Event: Nepal Earthquake
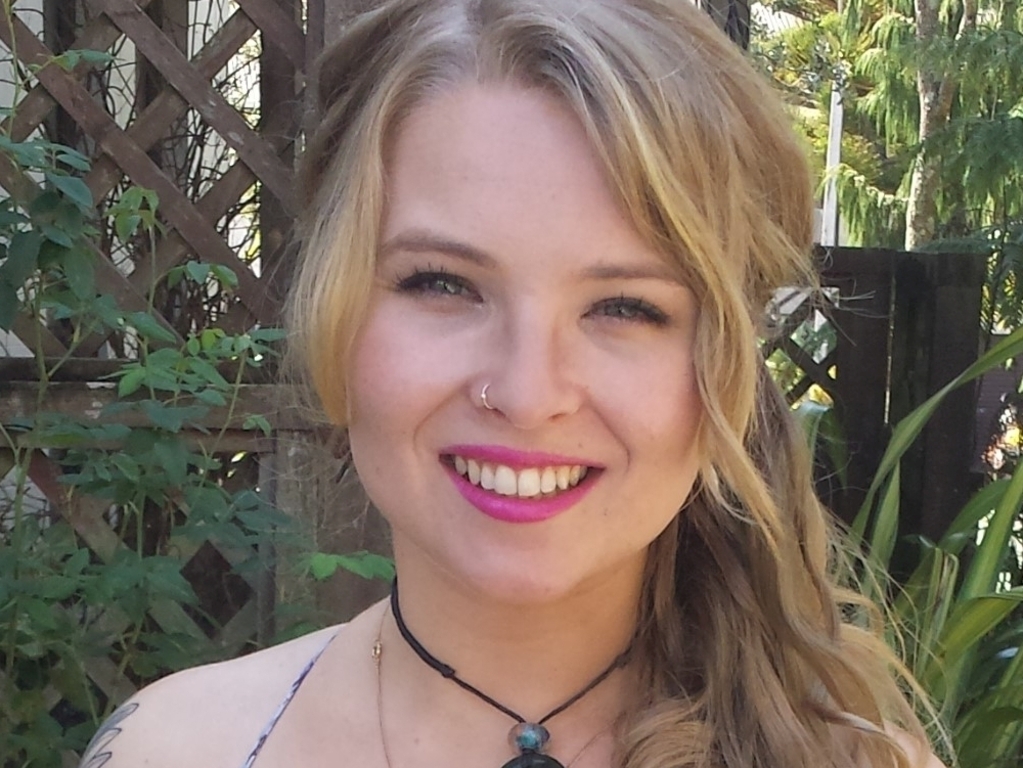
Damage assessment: no_damage